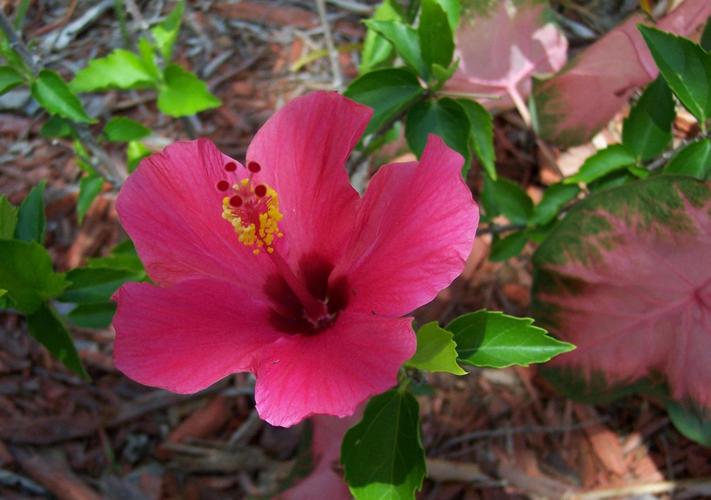
Label: hibiscus